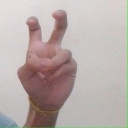
अक्षर: ई